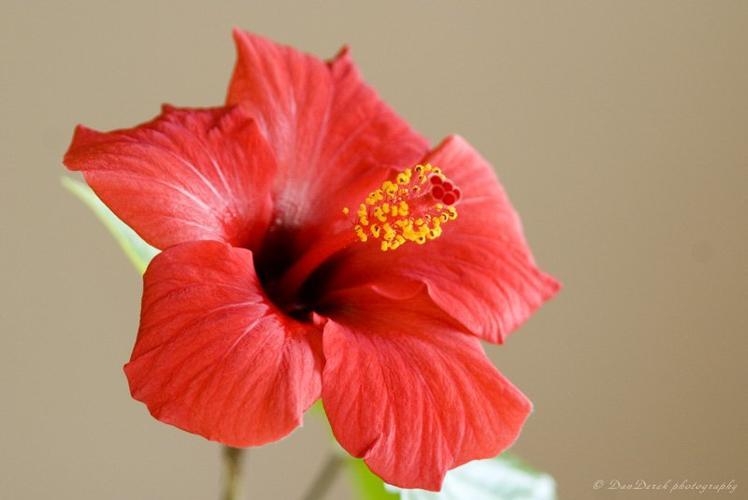
Label: hibiscus